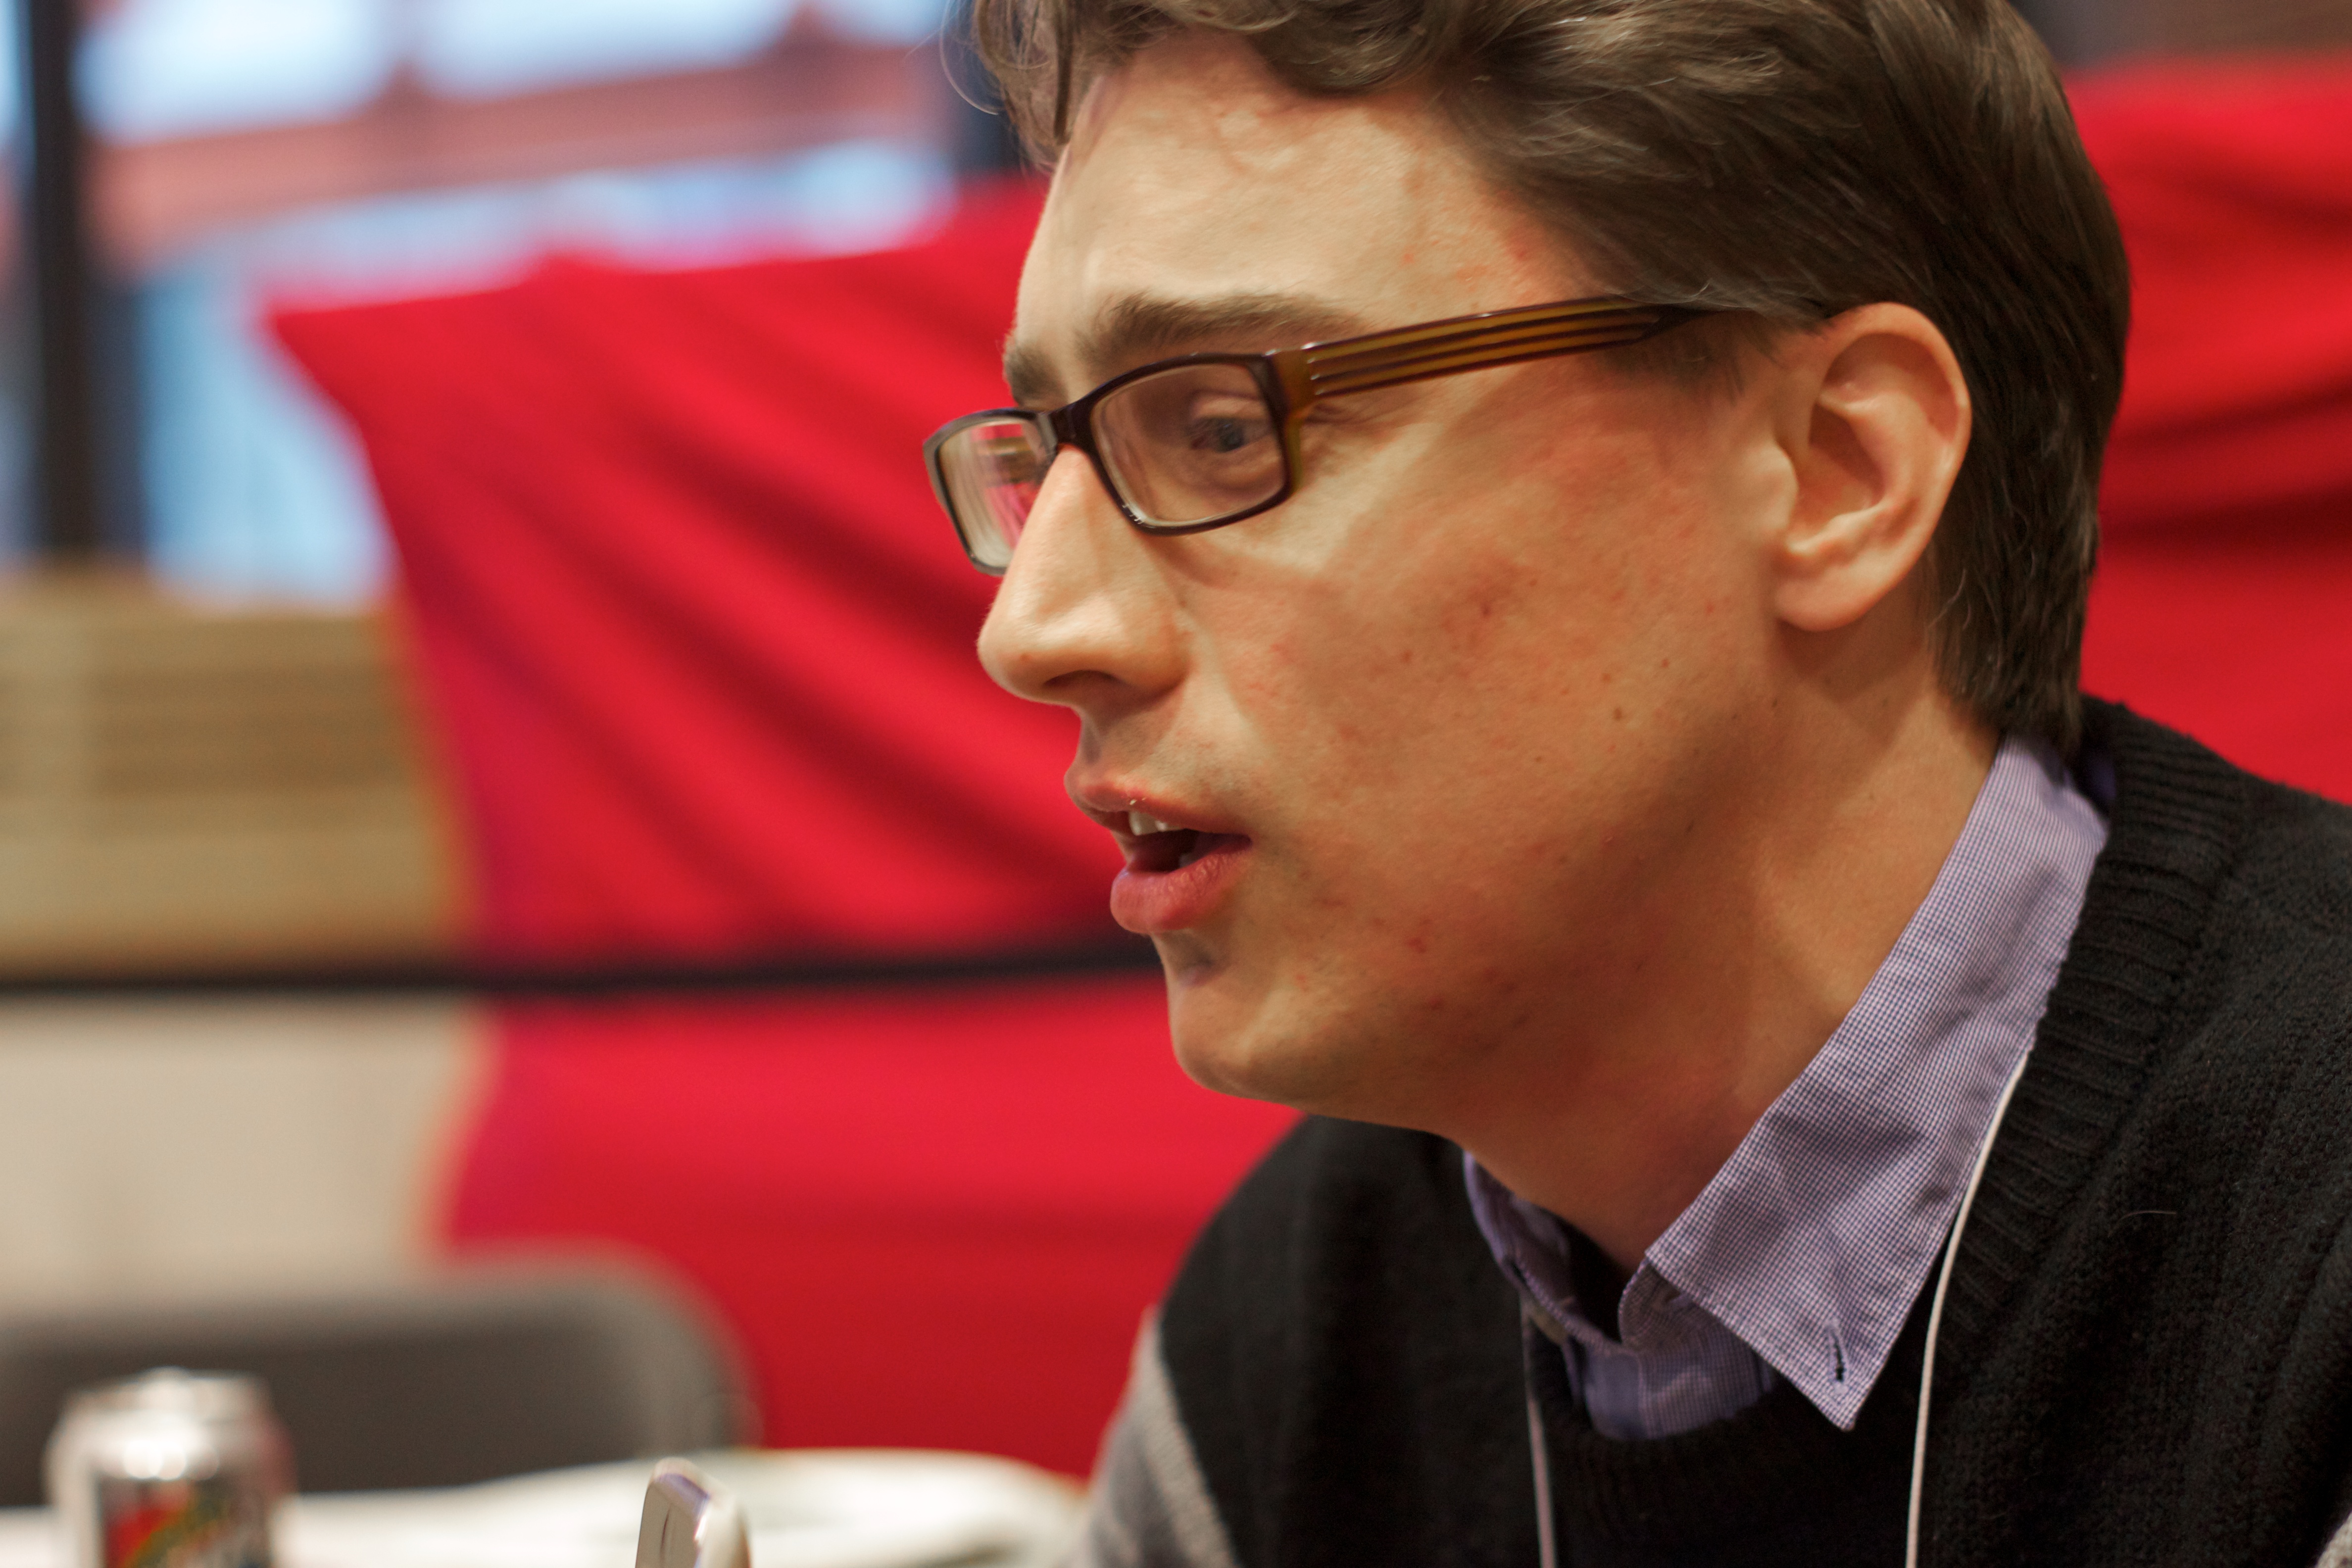
person, conversation, glasses, speech, oce2012